Richard Rusk

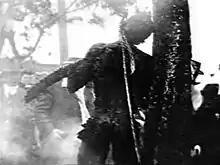
What was once Sam Hose, April 1899

In February 2007, Rusk was contacted by a group called Come to the Table in Newnan, Georgia that wanted to commentate the Lynching of Sam Hose in 1899. Rusk spoke to a journalist, Winston Skinner, from the "Newnan Times-Herald" about the Hose lynching. About the article, Rusk stated: "I expected they would run it inside the paper on the fifth or sixth page. Instead, it was a front page article. When I expressed my surprise, they told me anything to do with Sam Hose was a front page story". Rusk proposed a memorial service to honor Hose, saying: "We hope something good will come after so many years by paying our respects to Sam Hose". The article on 6 February 2007 started off a firestorm of controversy in Newnan, attracting a flood of highly negative letters to the editor calling the black man Hose a murderer and rapist who was justly lynched by the white community of Newnan. Rusk blamed Skinner for much of the backlash, noting that he had omitted the part in which he stated that Hose was probably innocent of raping a woman and her infant daughter and instead presented it as a fact that Hose was guilty of the crimes of which he was accused of. Skinner replied to Rusk that in Newnan it was accepted as fact that Hose was a murderer and rapist and it was disrespectful to the descendants of his alleged victims, the Cranford family, to present the story any other way.